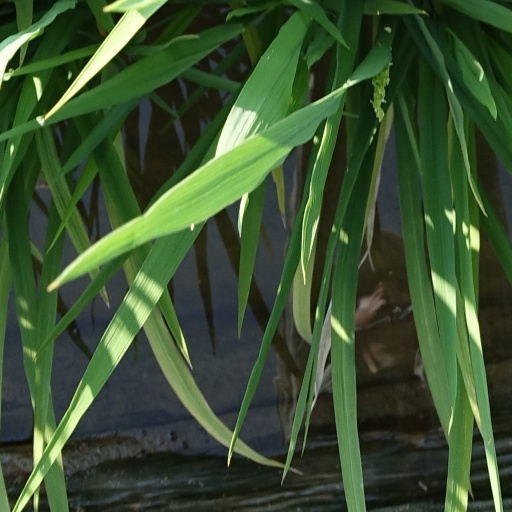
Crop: rice